Rudy's Country Store and Bar-B-Q

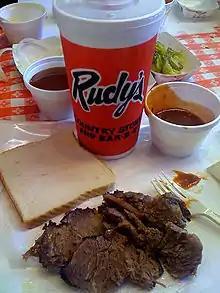
A sampling of Rudy's foods

Rudy's Country Store and Bar-B-Q is a barbecue restaurant established in Leon Springs, a district of San Antonio in the U.S. state of Texas in 1989. The company operates restaurants in Texas, Arizona, Oklahoma, New Mexico, Colorado, and Florida and sells products online.